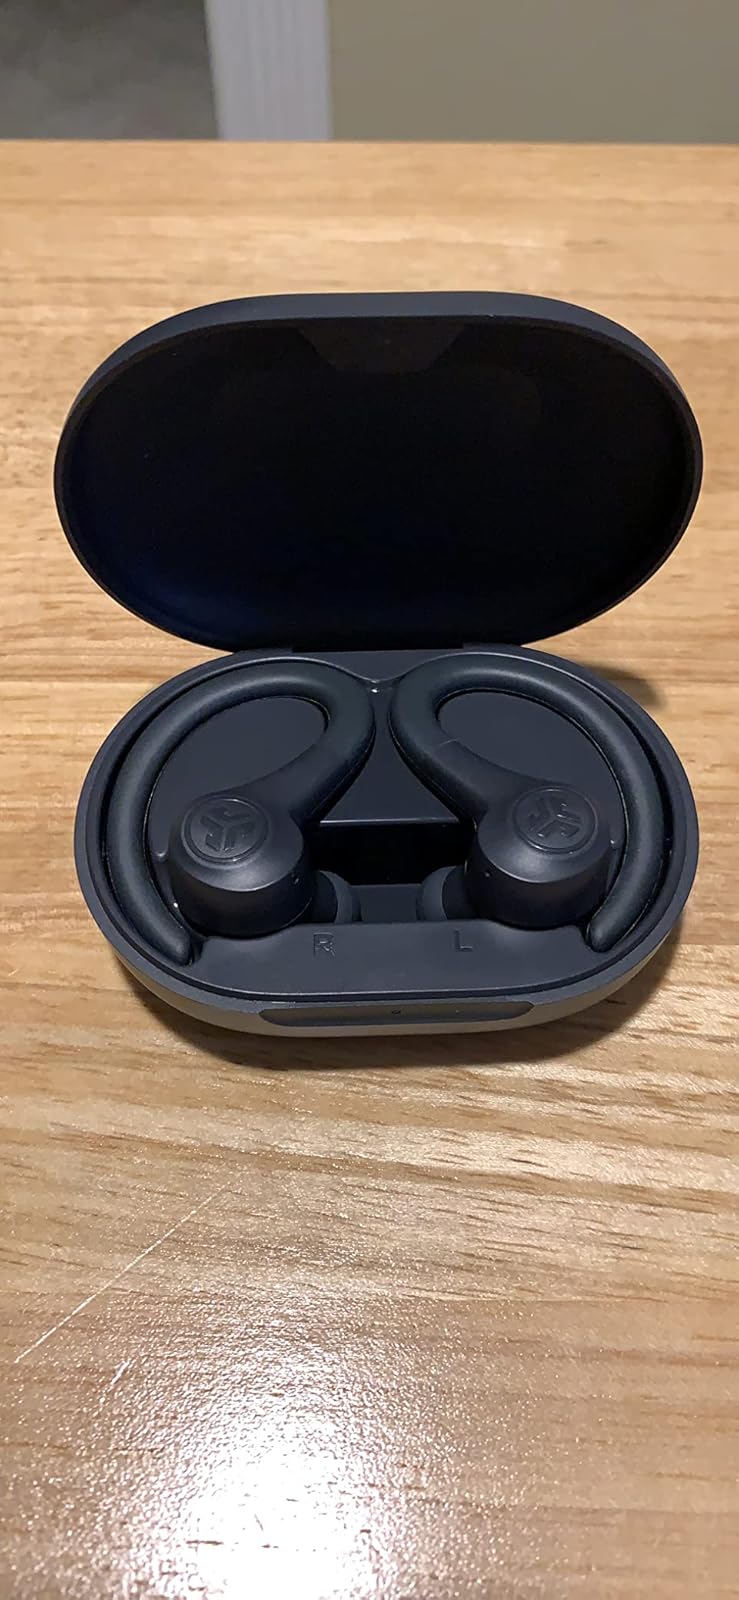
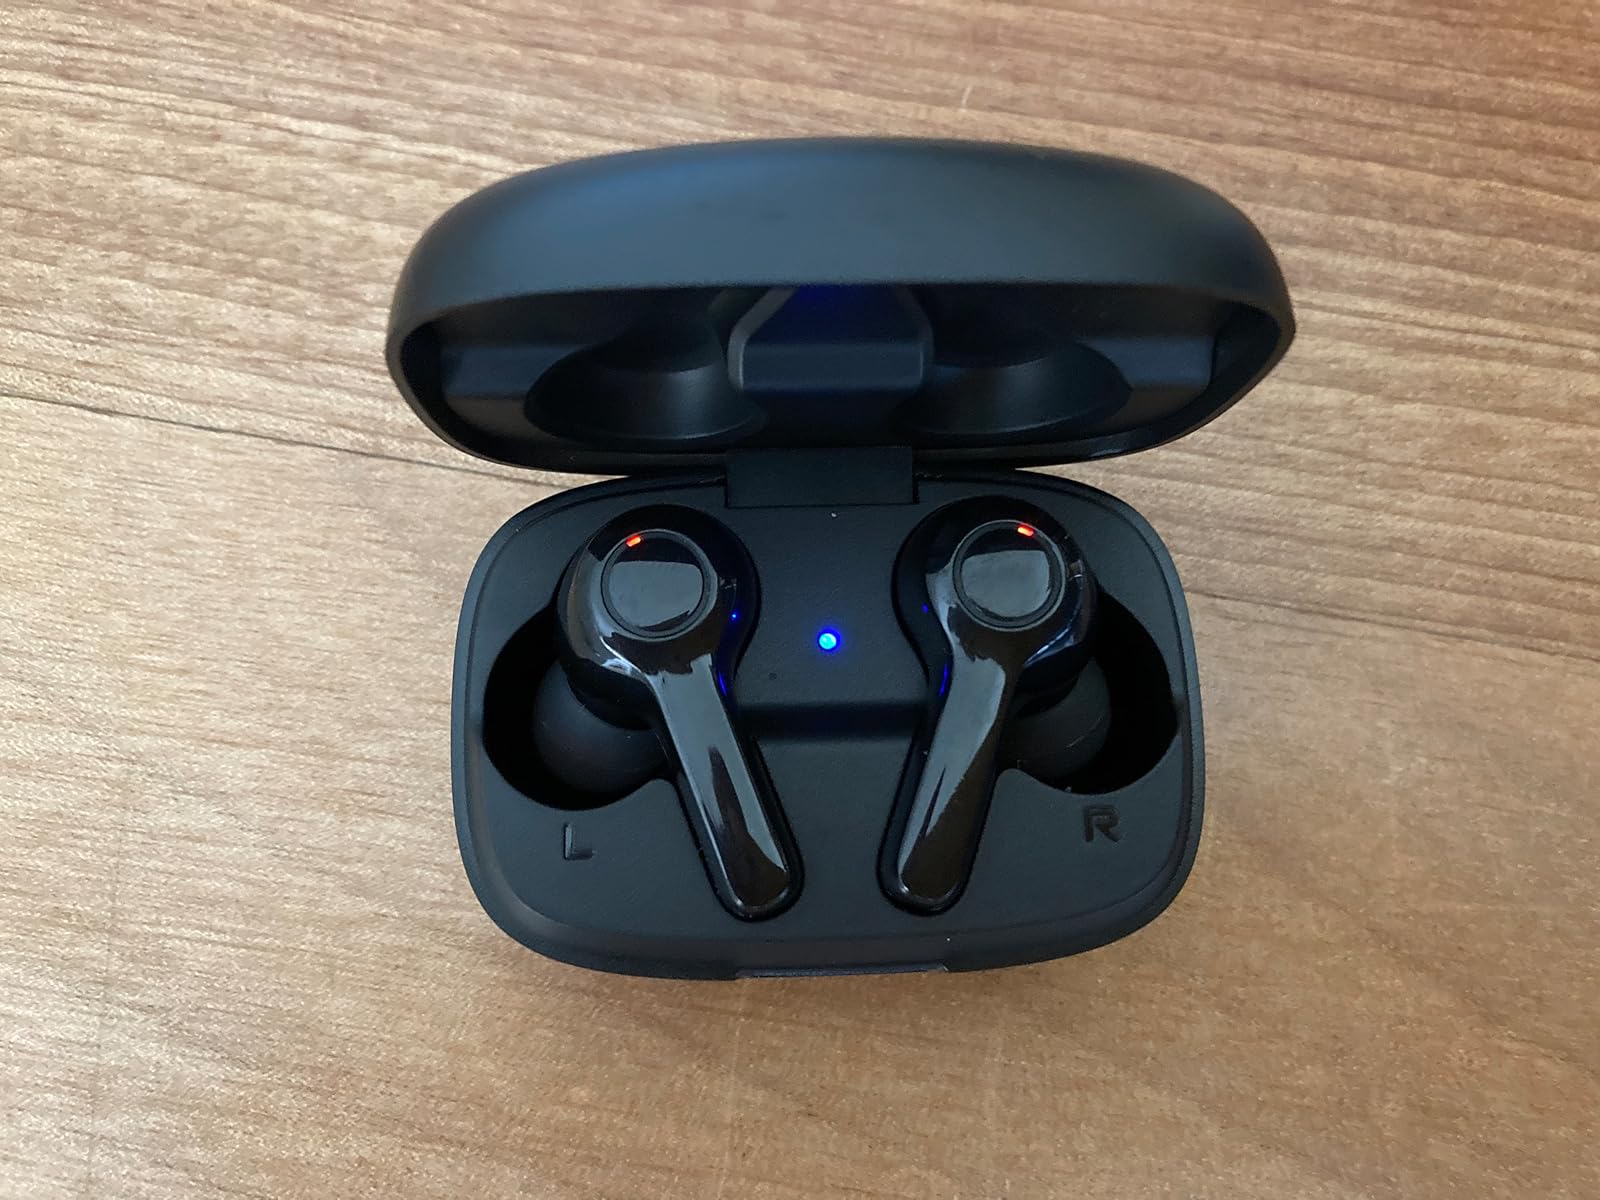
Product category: earbuds
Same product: no